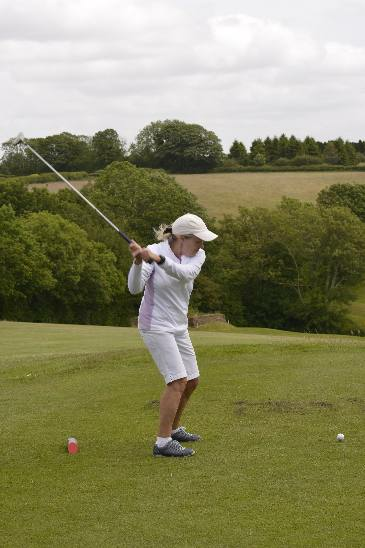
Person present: Yes